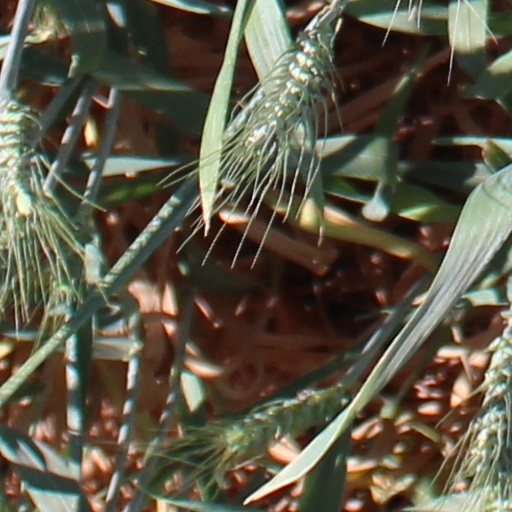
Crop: wheat